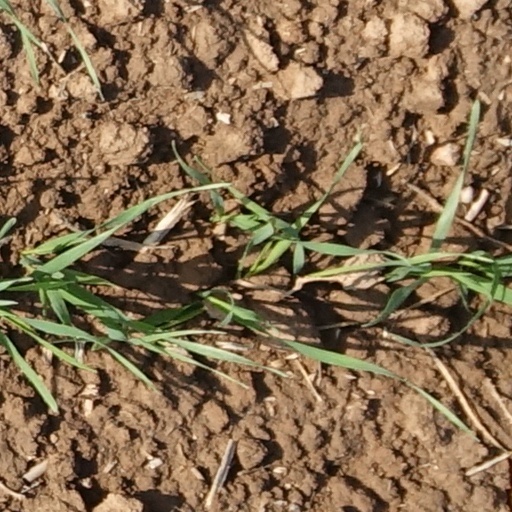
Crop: wheat